Campaign to raise the speed of railway travel in China

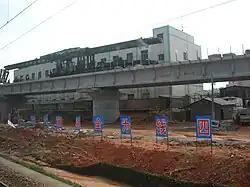
The building of the fourth line of the Guangshen Railway (pictured here in Feb. 2007) allows faster passenger train traffic to be separated from slower freight traffic. It is one of the earliest examples of a passenger dedicated line.

In 1993, commercial train service in China averaged only and was steadily losing market share to airline and highway travel on the country's expanding network of expressways. The MOR focused modernization efforts on increasing the service speed and capacity on existing lines through double-tracking, electrification, improvements in grade (through tunnels and bridges), reductions in turn curvature, and installation of continuous welded rail. Through five rounds of "speed-up" campaigns in April 1997, October 1998, October 2000, November 2001, and April 2004, passenger service on of existing tracks was upgraded to reach sub-high speeds of .